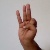
The image shows a hand gesture representing the letter 'F' in Indian Sign Language.